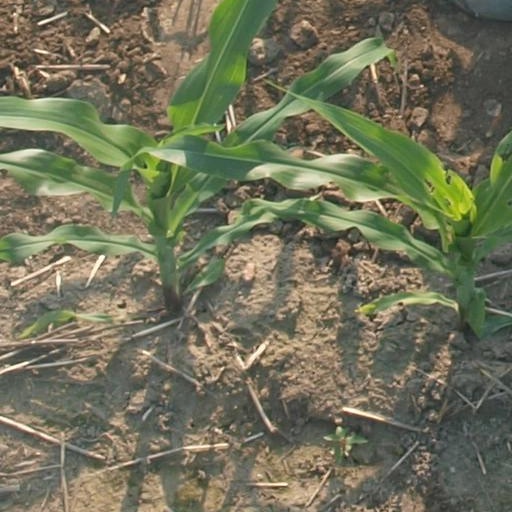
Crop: maize; corn